Lorie Masters

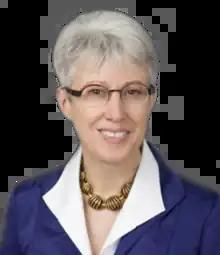
Portrait of Masters,

Lorelie Sue "Lorie" Masters (born 1954) is an American lawyer specializing in insurance litigation notable for her work supporting District of Columbia home rule and opposing human trafficking. She was a candidate for Attorney General of the District of Columbia in the 2014 election. She is currently a partner in the law firm of Hunton Andrews Kurth in Washington.